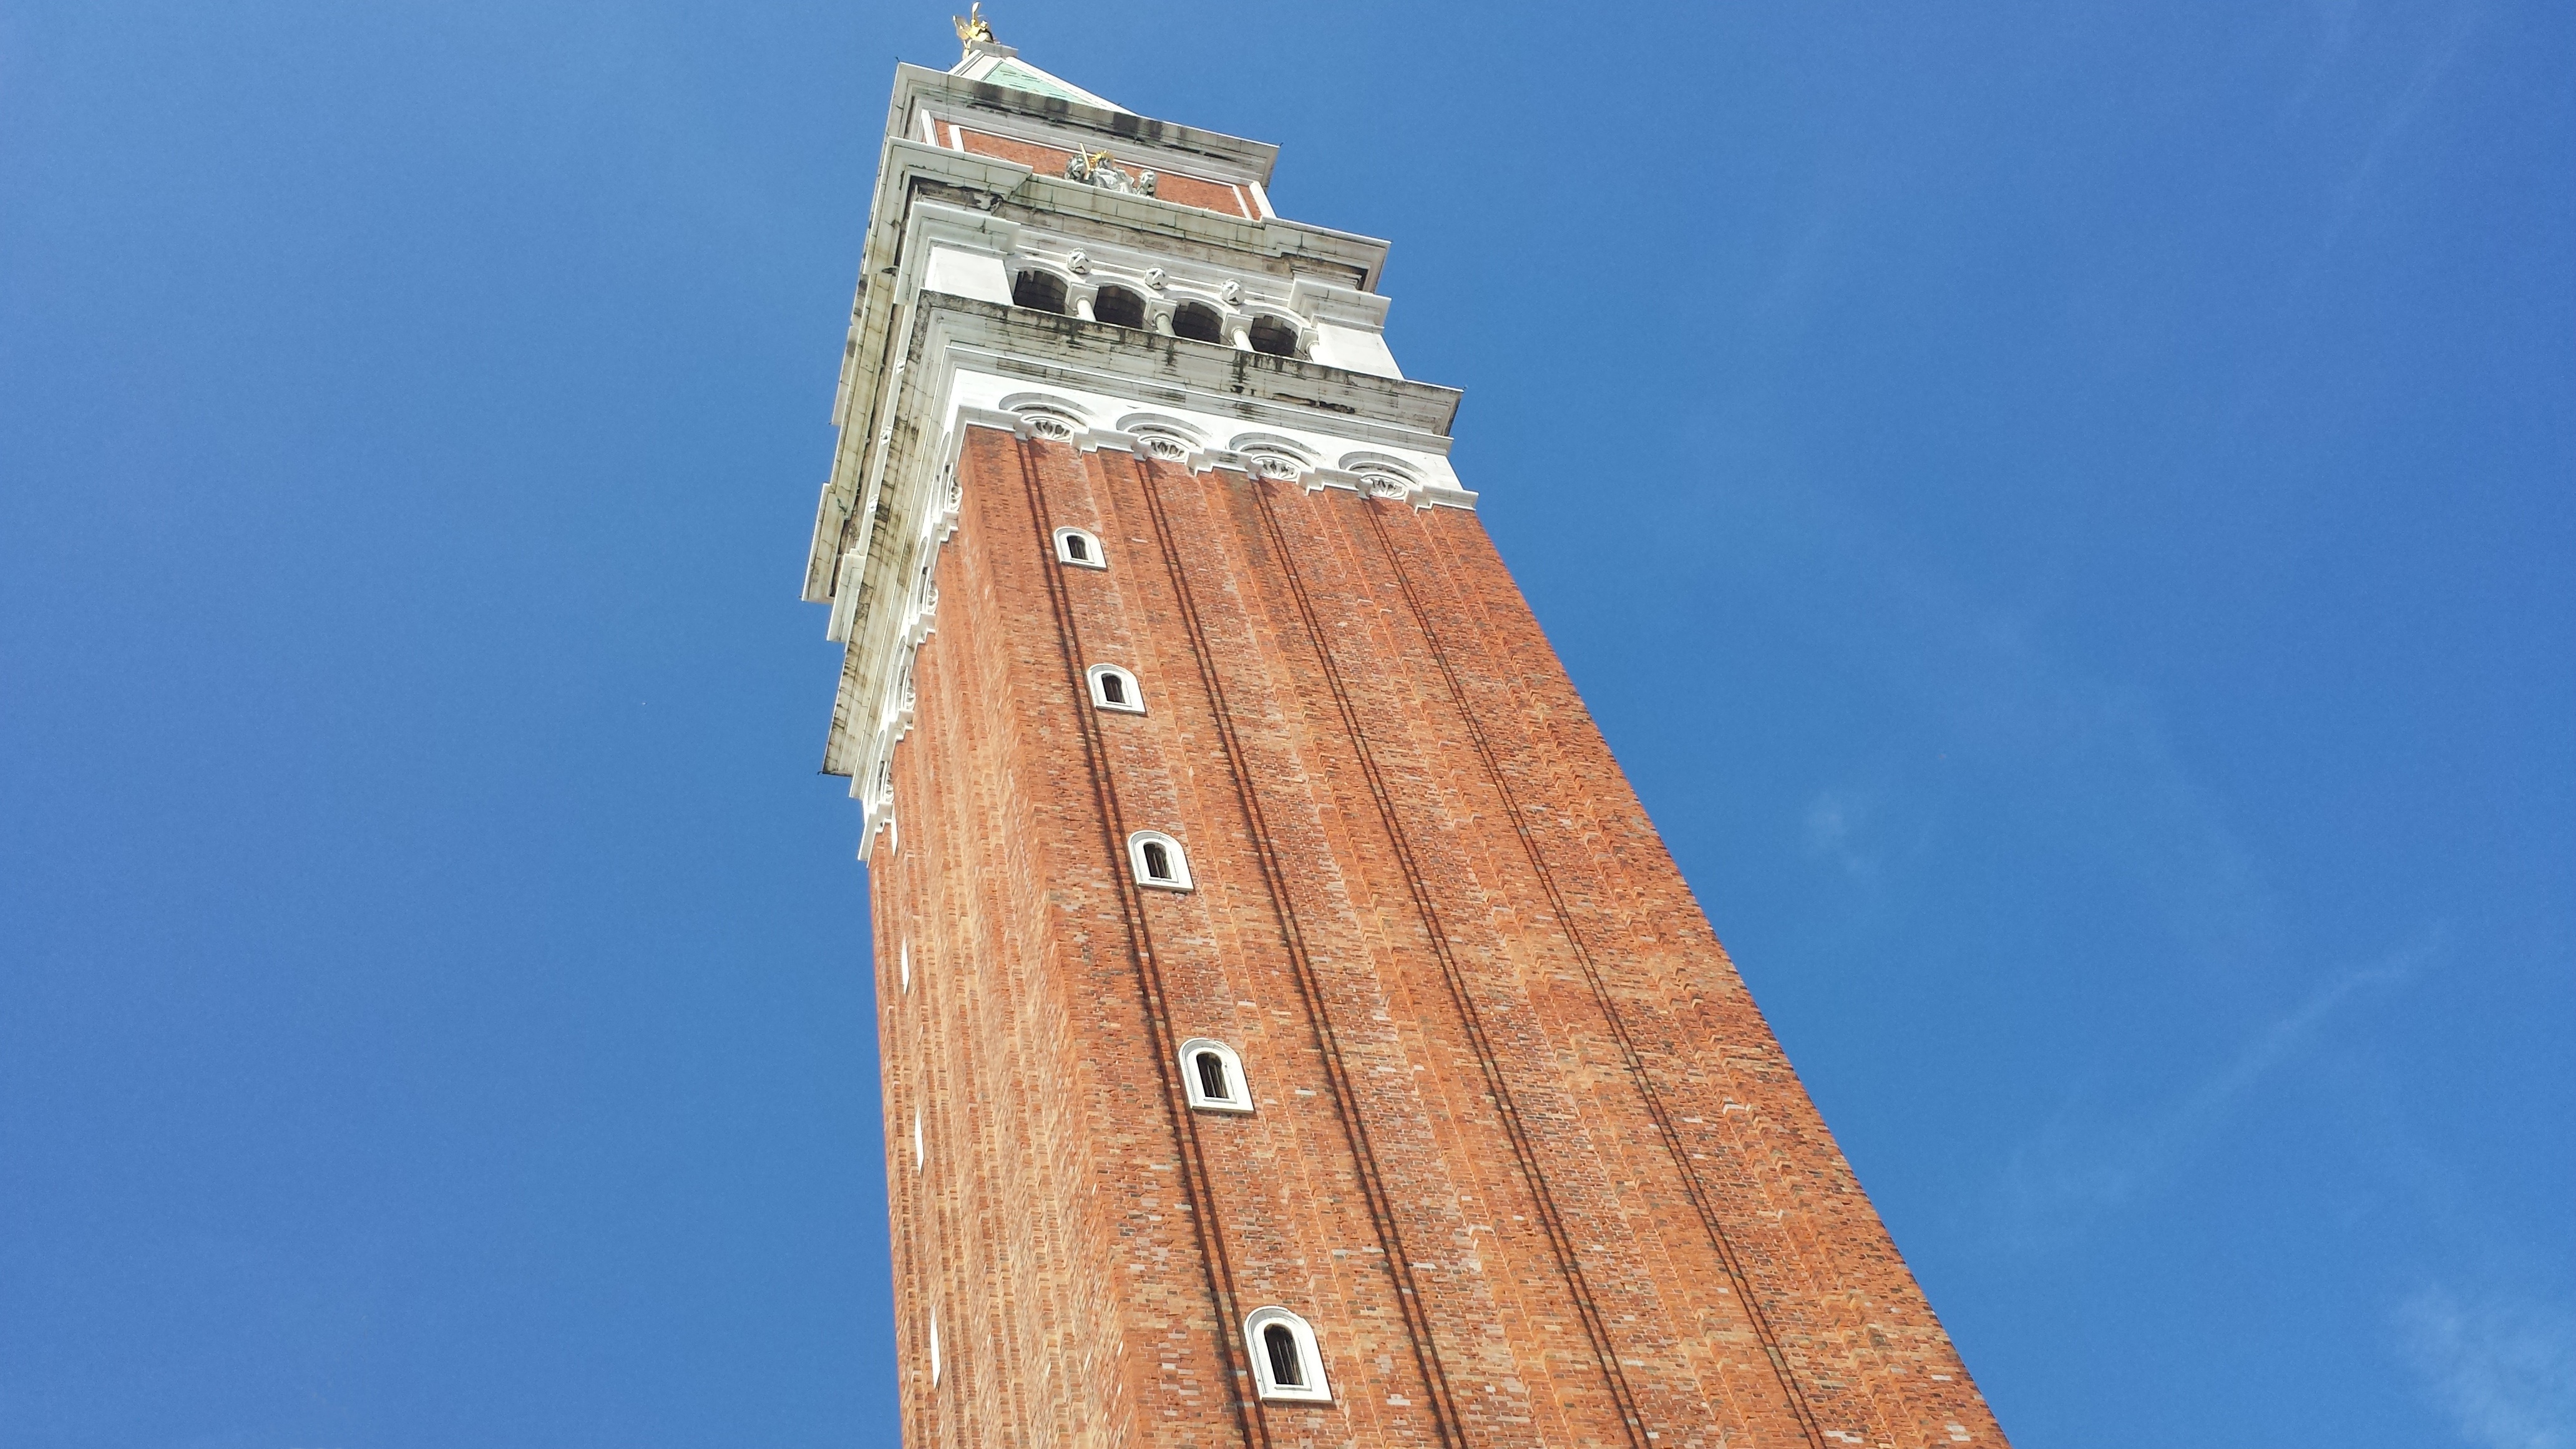
sky, skyscraper, tower, mast, landmark, blue, bell tower, steeple, control tower